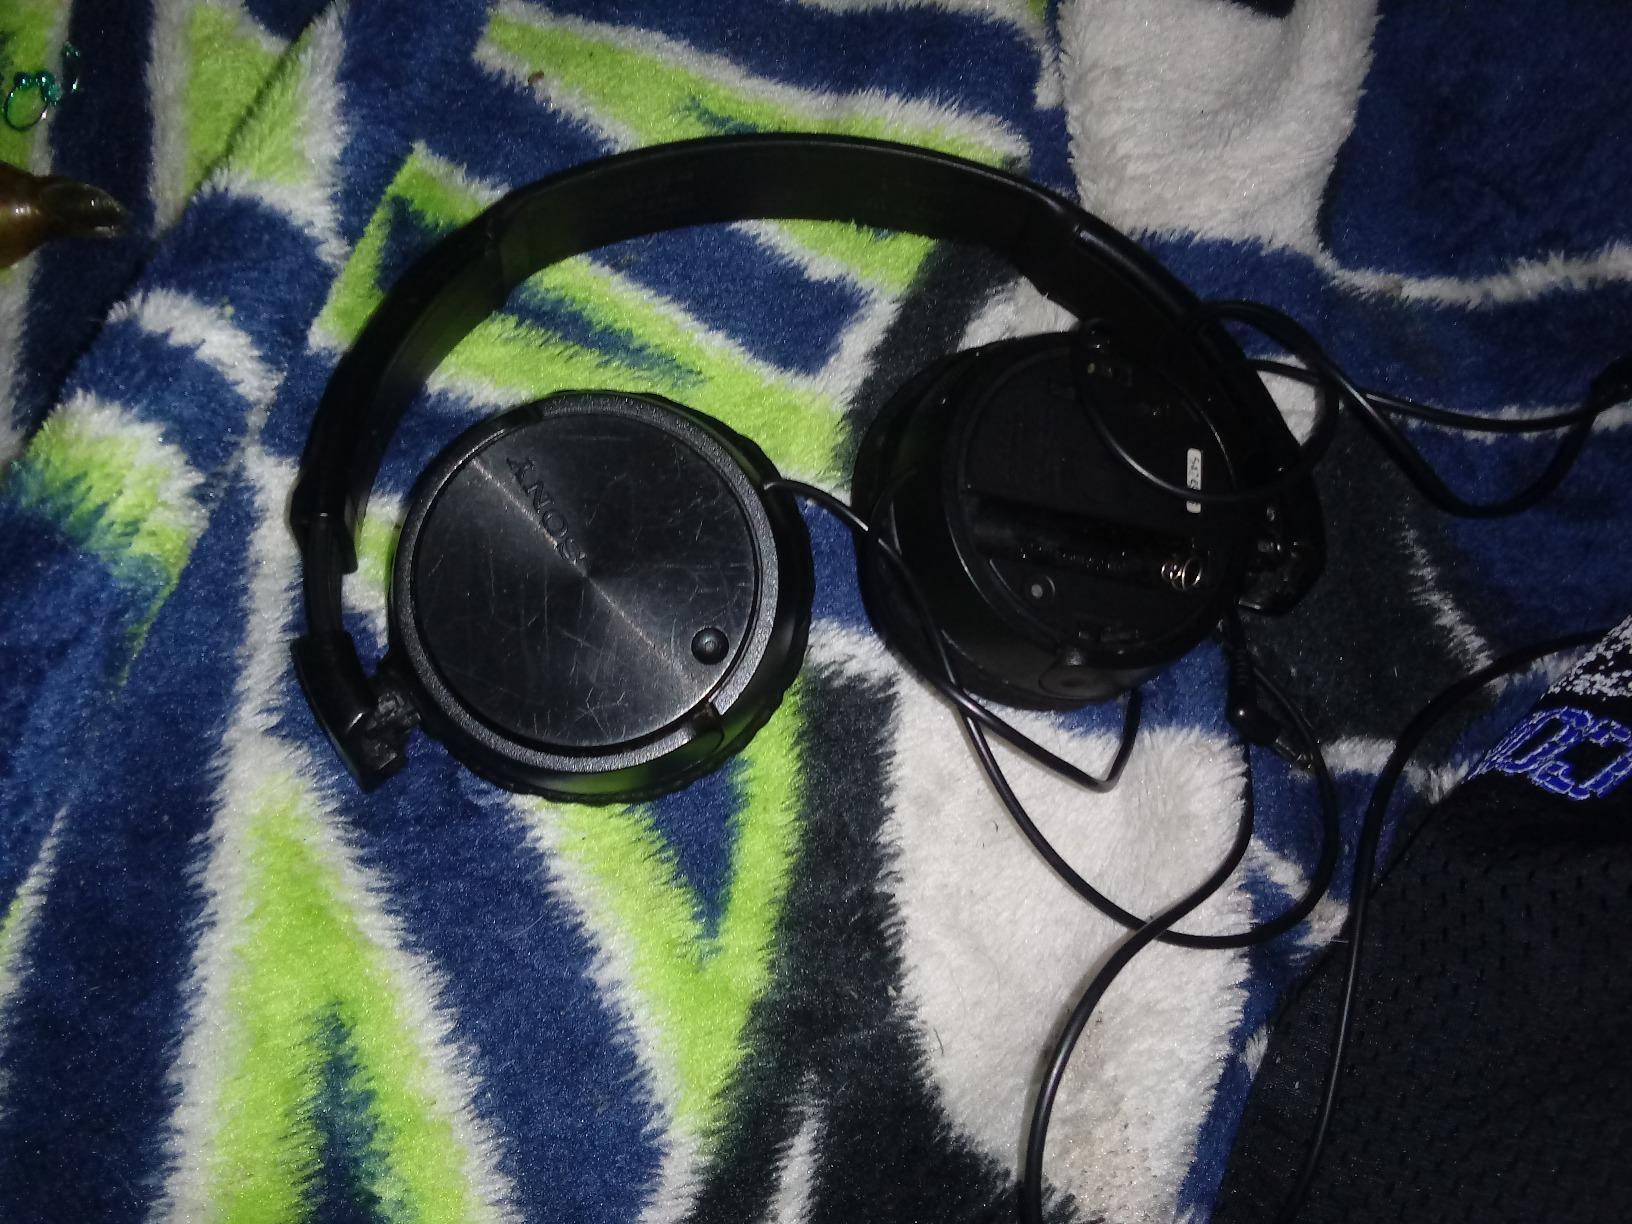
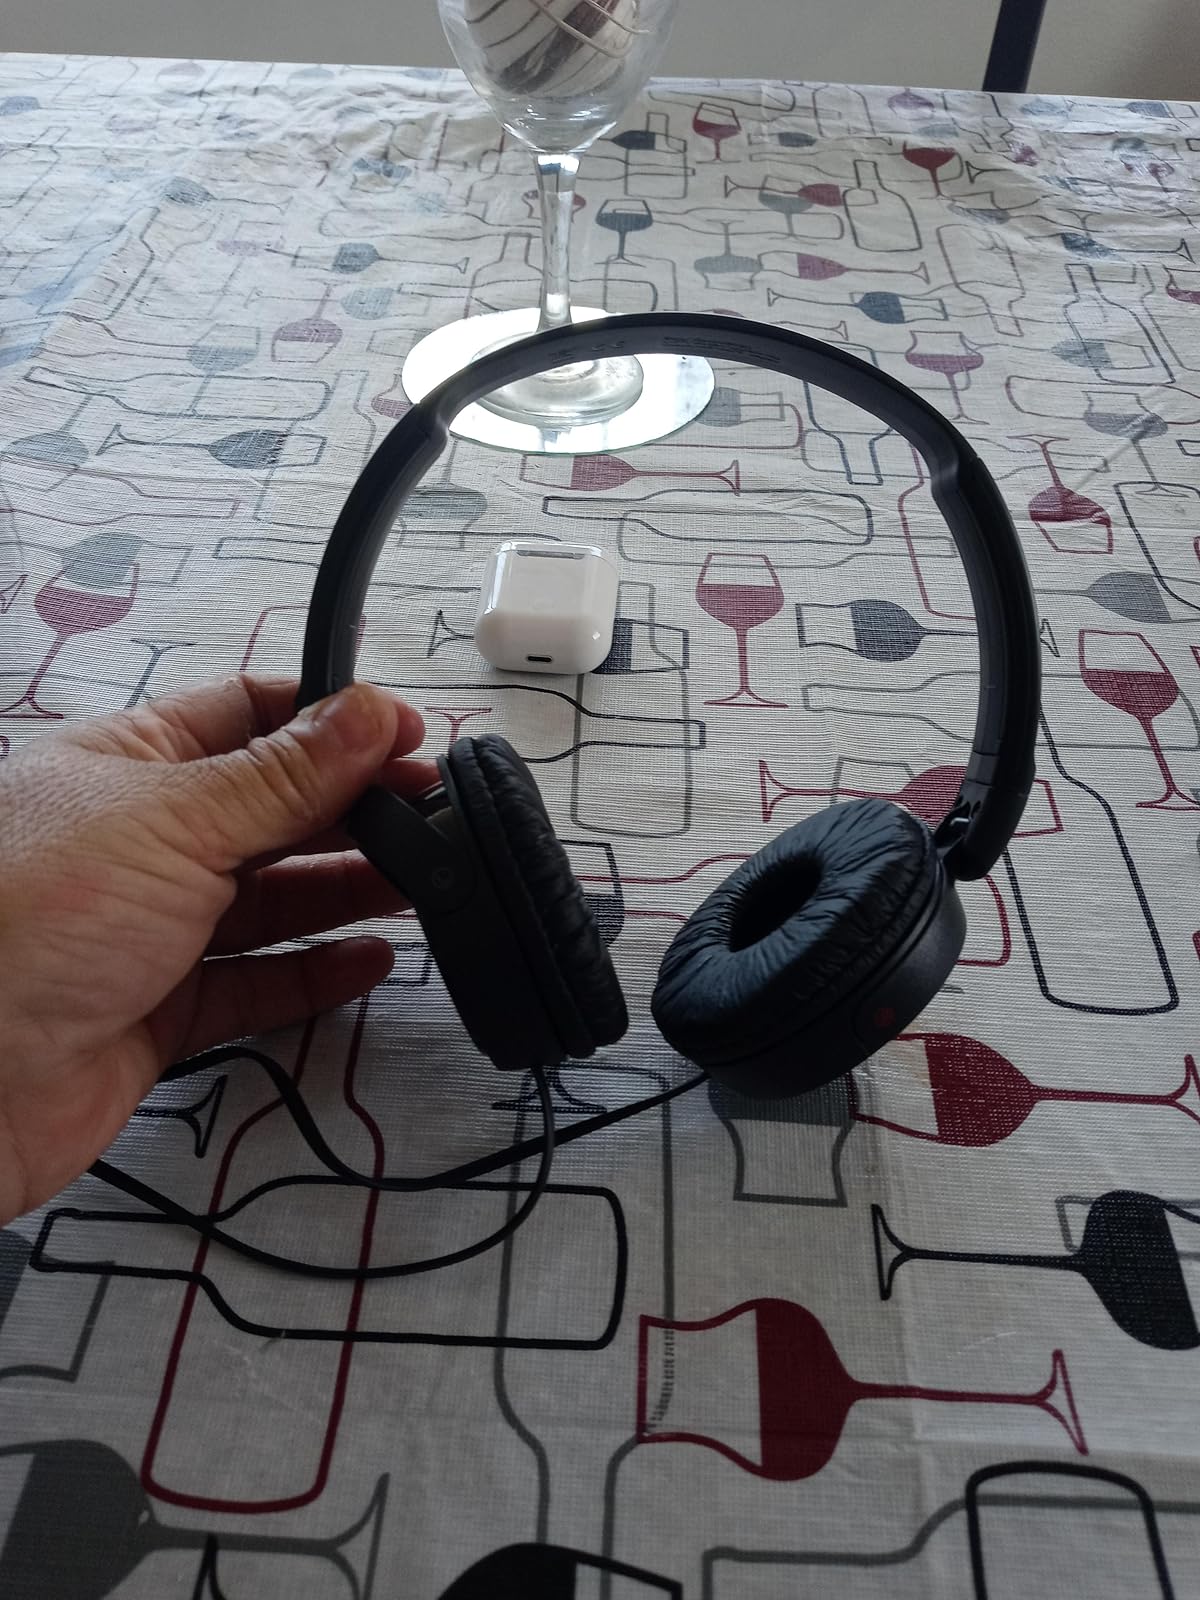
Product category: headphones
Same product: yes